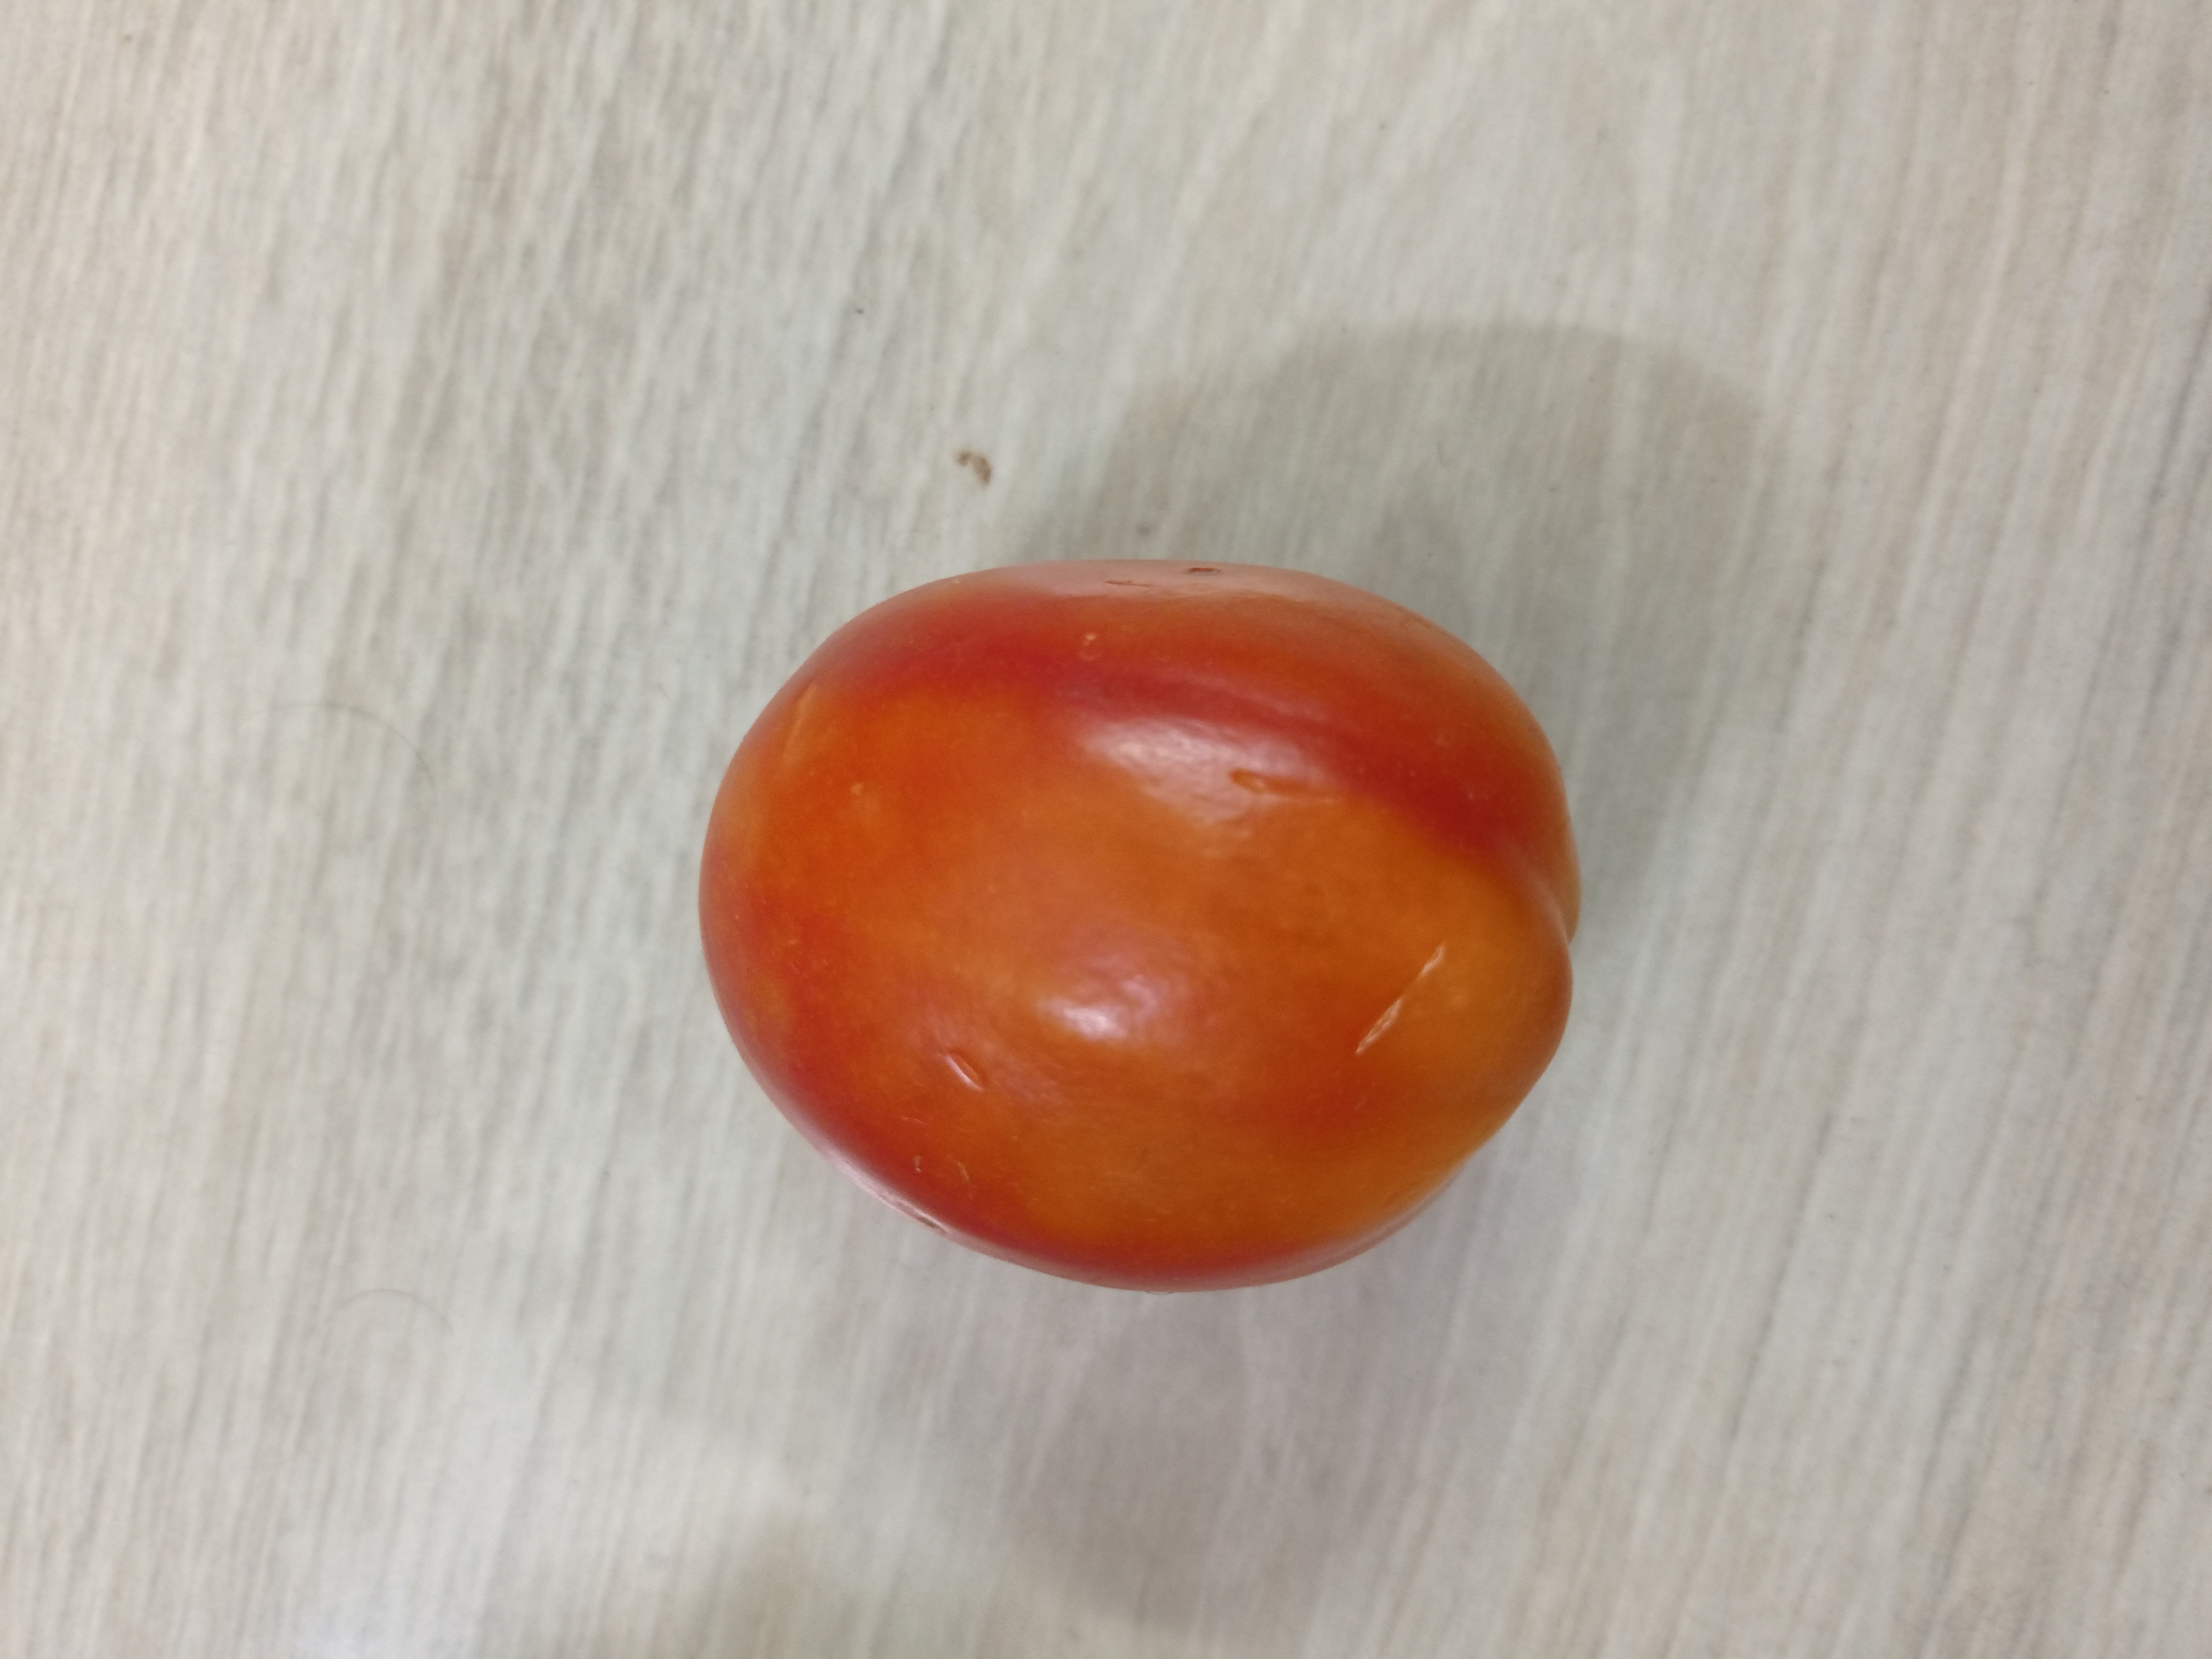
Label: Fresh